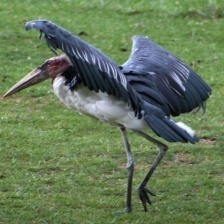
Species: MARABOU STORK
Scientific name: LEPTOPTILOS CRUMENIFER
ImageNet parent category: white_stork